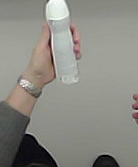
Product: rexona_spray